Trevon Jenifer

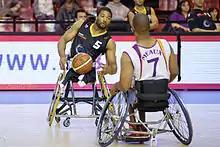
Jenifer at Le Cannet in 2015

In 2013-2014 Jenifer made his first appearance as a professional athlete. He played for Le Cannet in France, where he won All-Tournament in the first part of Euroleague and made the All-Star Team.